Foxfire (1955 film)

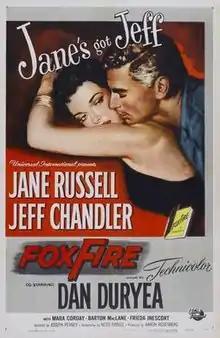
Theatrical release poster

Foxfire is a 1955 American drama romance western film released by Universal-International, directed by Joseph Pevney, and starring Jane Russell, Jeff Chandler, and Dan Duryea. The movie was loosely based on a best-selling 1950 novel by Anya Seton.